Richard Childress

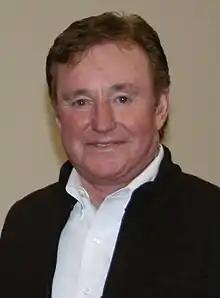
Childress in 2010

Richard Reed Childress (born September 21, 1945) is an American former race car driver in NASCAR. Childress is the owner of Richard Childress Racing (RCR). In 2004, he opened a vineyard in the Yadkin Valley AVA near Lexington. Childress sat on the board of directors at the National Rifle Association of America until 2019. Childress has been a co-owner of the Professional Bull Riders' Carolina Cowboys team since 2022.